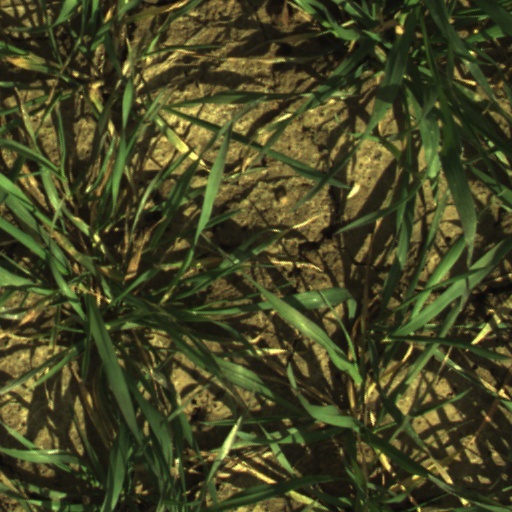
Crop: wheat